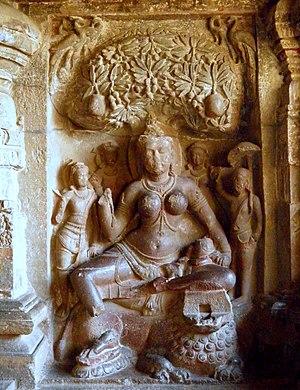
Le jaïnisme ou jinisme est une religion qui aurait probablement commencé à apparaître vers le Xᵉ ou IXᵉ siècle av. J.-C. Le jaïnisme ou dharma jaïn compte près de dix millions de fidèles dans le monde, ascètes et laïcs confondus, en majorité en Inde.